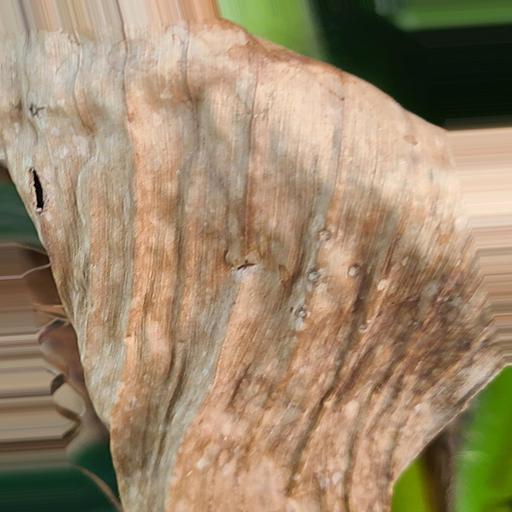
Label: moko_disease